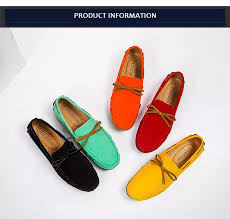
Label: Boat